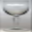
Label: cup